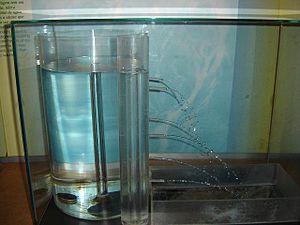
Le principe de Torricelli est un principe de mécanique des fluides découvert par Evangelista Torricelli en 1643. Il établit que le carré de la vitesse d'écoulement d'un fluide sous l'effet de la pesanteur est proportionnel à la hauteur de fluide située au-dessus de l'ouverture par laquelle il s'échappe du cylindre qui le contient. Si on note v la vitesse d'écoulement,